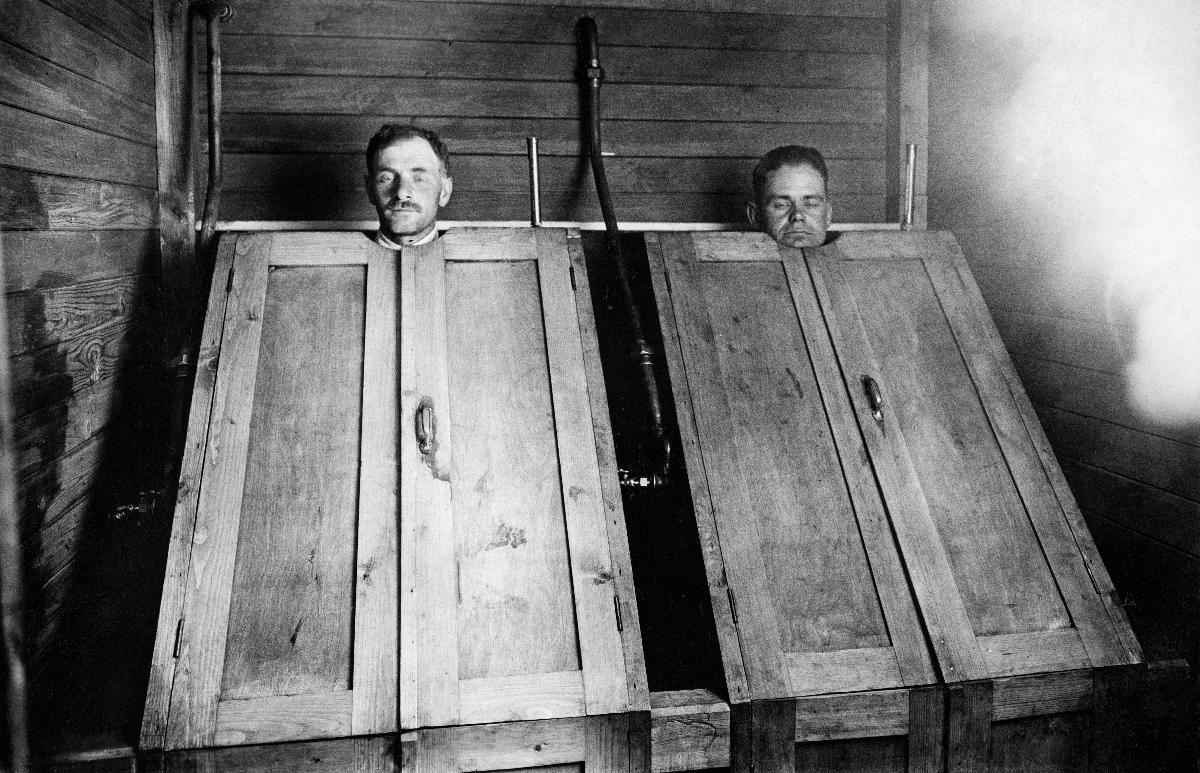
Höyrykaappi
Steam cabinet
sisällön kuvaus: Amsterdamin kesäolympialaisiin matkaavalle Suomen olympiajoukkueelle rakennettu höyrykaappihuone höyrylaiva S/S Oihonnalla vuonna 1928. content description: A steam cabinet room built for the Finnish Olympic team heading for Amsterdam summer Olympics aboard the steam ship S/S Oihonna in 1928.
Vuosi: 1928
Paikka: Suomi
Aiheet: alukset; höyry; kaapit; urheilijat; saunat; watercrafts; steam; cupboards; athletes; saunas; steam ships; ships; steam cabinets; sportsmen; Amsterdam olympics; summer olympics; sauna; farkoster; ånga; skåp; idrottare; bastur